Red Hot Romance

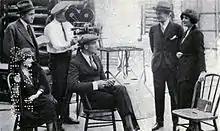
Makeup test during production. Writers Emerson and Loos at left, director Fleming seated, and Sydney and Collins at right.

Red Hot Romance is a 1922 American silent comedy film directed by Victor Fleming. A fragmentary print survives in the Library of Congress.